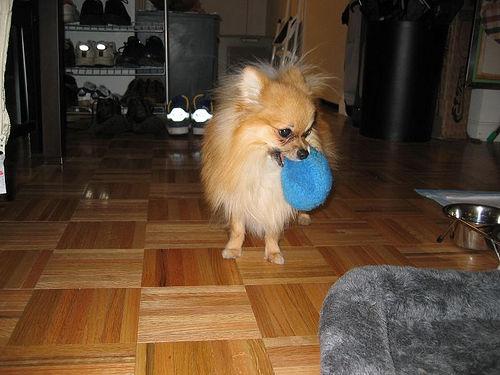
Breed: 1936-n000005-Pomeranian